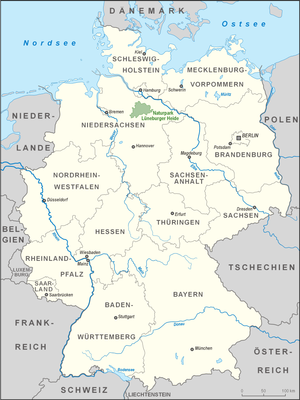
Naturpark Lüneburger Heide
Lage des Naturparks Lüneburger Heide
Naturpark Lüneburger Heide har et areal på 1070 km² og ligger i den nordlige del den tyske delstat Niedersachsen. Naturpark Lüneburger Heide forvaltes af Naturparkregion Lüneburger Heide, og omfatter dele af Landkreisene Lüneburg, Harburg ogHeidekreis og i området bor der 90.000 mennesker.